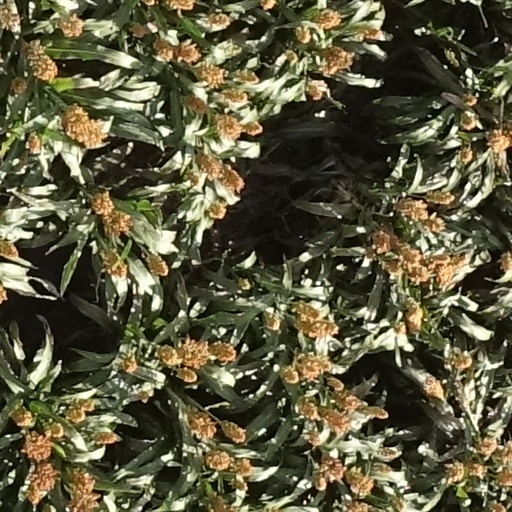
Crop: sorghum